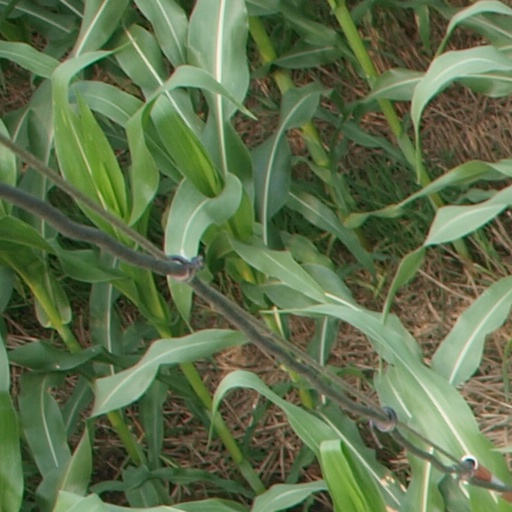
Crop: maize; corn